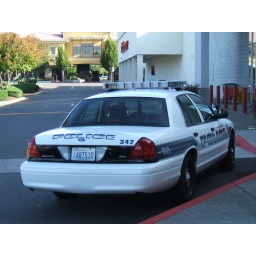
Lacey Washington Police squad car outside dollar tree in Lacey